United Swiss Railways

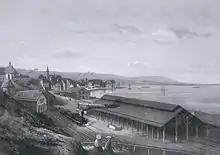
Rorschach station, with town behind

Until the 1890s, the VSB supported a projected railway under the Splügen Pass, which, however, could not be built because of a lack of funds. Eventually the VSB succeeded in establishing the right to use an important connection to Zürich over the Wallisellen–Zürich line of the Swiss Northeastern Railway (NOB).